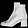
Label: Ankle boot